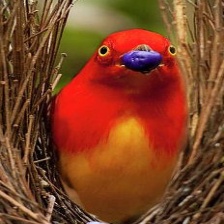
Species: FLAME BOWERBIRD
Scientific name: SERICULUS ARDENS